Sweden lunar sample displays

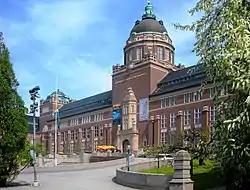
Swedish Museum of Natural History

The Apollo 11 plaque display given to Sweden was stolen from the Swedish Museum of Natural History in Stockholm on September 7, 2002.